Mike O'Callaghan

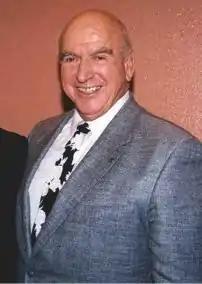

Donal Neil "Mike" O'Callaghan (September 10, 1929 March 5, 2004) was an American politician and educator who served as the 23rd Governor of Nevada from 1971 to 1979. He was a member of the Democratic Party.